Black Friday bushfires

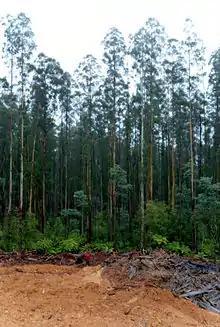
69 years later: Eucalypt regrowth in an area affected by the 1939 fires. The trees make up a single cohort, with little diversity in age or size. The foreground includes part of a coup which has recently been logged and burnt.

The subsequent Royal Commission, under Judge Leonard Edward Bishop Stretton (known as the Stretton Inquiry), attributed blame for the fires to careless burning, campfires, graziers, sawmillers and land clearing.